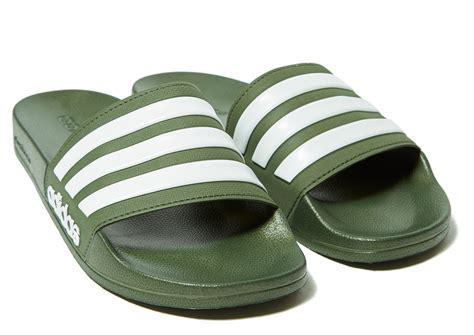
Brand: Adidas
Model: Adilette 22